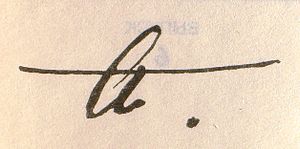
Anna Akhmatova
Anna Andreevna Akhmatova var en russisk forfatterinde, der blev kendt for sin stærkt melankolske og politiske lyrik i slutningen af den russiske sølvalder. Hun blev nomineret til Nobelprisen i 1965 and received second-most nominations for the award the following year.